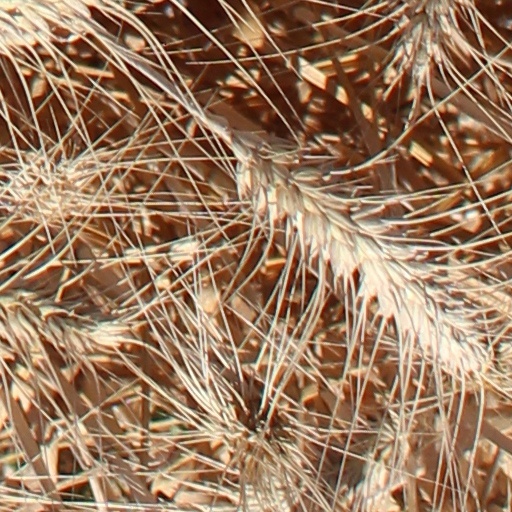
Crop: wheat